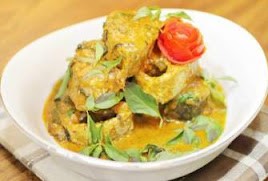
Label: gulai_ikan